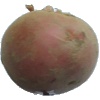
Label: Potato Red 1